Mooga Manasulu

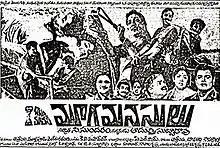
Theatrical release poster

Mooga Manasulu is a 1964 Indian Telugu-language romantic drama film directed by Adurthi Subba Rao who co-wrote the film with Acharya Aatreya and Mullapudi Venkata Ramana. The film stars Akkineni Nageswara Rao, Savitri and Jamuna, with music composed by K. V. Mahadevan. It is based on the concept of reincarnation.